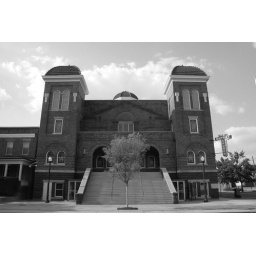
16th St Baptist Church, where, 4 black girls were killed during a bombing by a white supremacist. (Birmingham, AL)